Shade ball

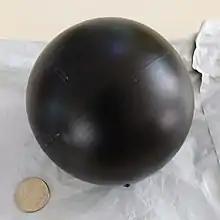
A single shade ball

The shade balls used in the Los Angeles project are made of high-density polyethylene (HDPE) with carbon black additive to protect the plastic from ultraviolet radiation. Adding carbon black also prevents the formation of bromate, a suspected human carcinogen.